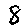
Label: 8